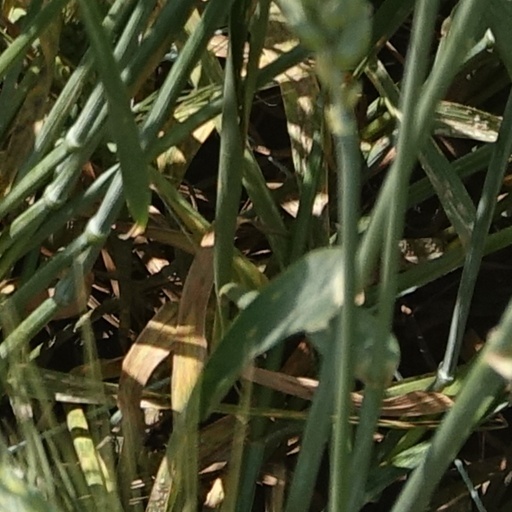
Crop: wheat